Foresters Friendly Society

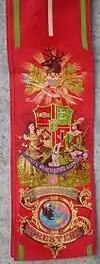
Sash worn by members of the Ancient Order of Foresters

The Foresters Friendly Society is a British friendly society which was formed in 1834 as the Ancient Order of Foresters. As of 31 December 2016, the society had approximately 75,000 members.